Fracking in South Africa

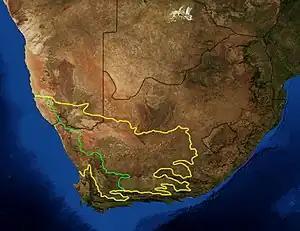
Map of the two Karoo ecoregions as delineated by the WWF on a satellite image from NASA. The yellow line encloses the two ecoregions, with the green line separating the Succulent Karoo to the west, from the Nama Karoo to the east.

The Karoo is the geographic area that is the focus of future hydraulic fracturing in South Africa, derived from a word in the local language meaning "dry". Previously a lake 275 million years ago, shale gas began to form in the low-oxygen Karoo as organic mud accumulated. As pressure increased over time, the organic material within the mud gradually turned into oil and gas trapped in shale rock. Estimates on how much gas is in the Karoo vary, with the Energy Information Administration (EIA) estimating reserves of 390 trillion cubic feet, which would make it the eighth largest reserve in the world. These figures, however, were based on desktop research and would only be refined through an extensive exploration programme In the present day, the Karoo is a semi-desert stretching over 400,000 square kilometers and home to a population of around 1 million people. The Karoo is divided into two regions: the Little Karoo, which is wet, and the Great Karoo, which is mainly desert. Because of certain exclusions, including topography and townships, around 28% of the Karoo has been estimated to be accessible to commercial development. Unique to the Karoo shale reserves is the presence of dolerite dykes intruding into targeted shale, which makes accessing the natural gas much more difficult and uncertain.